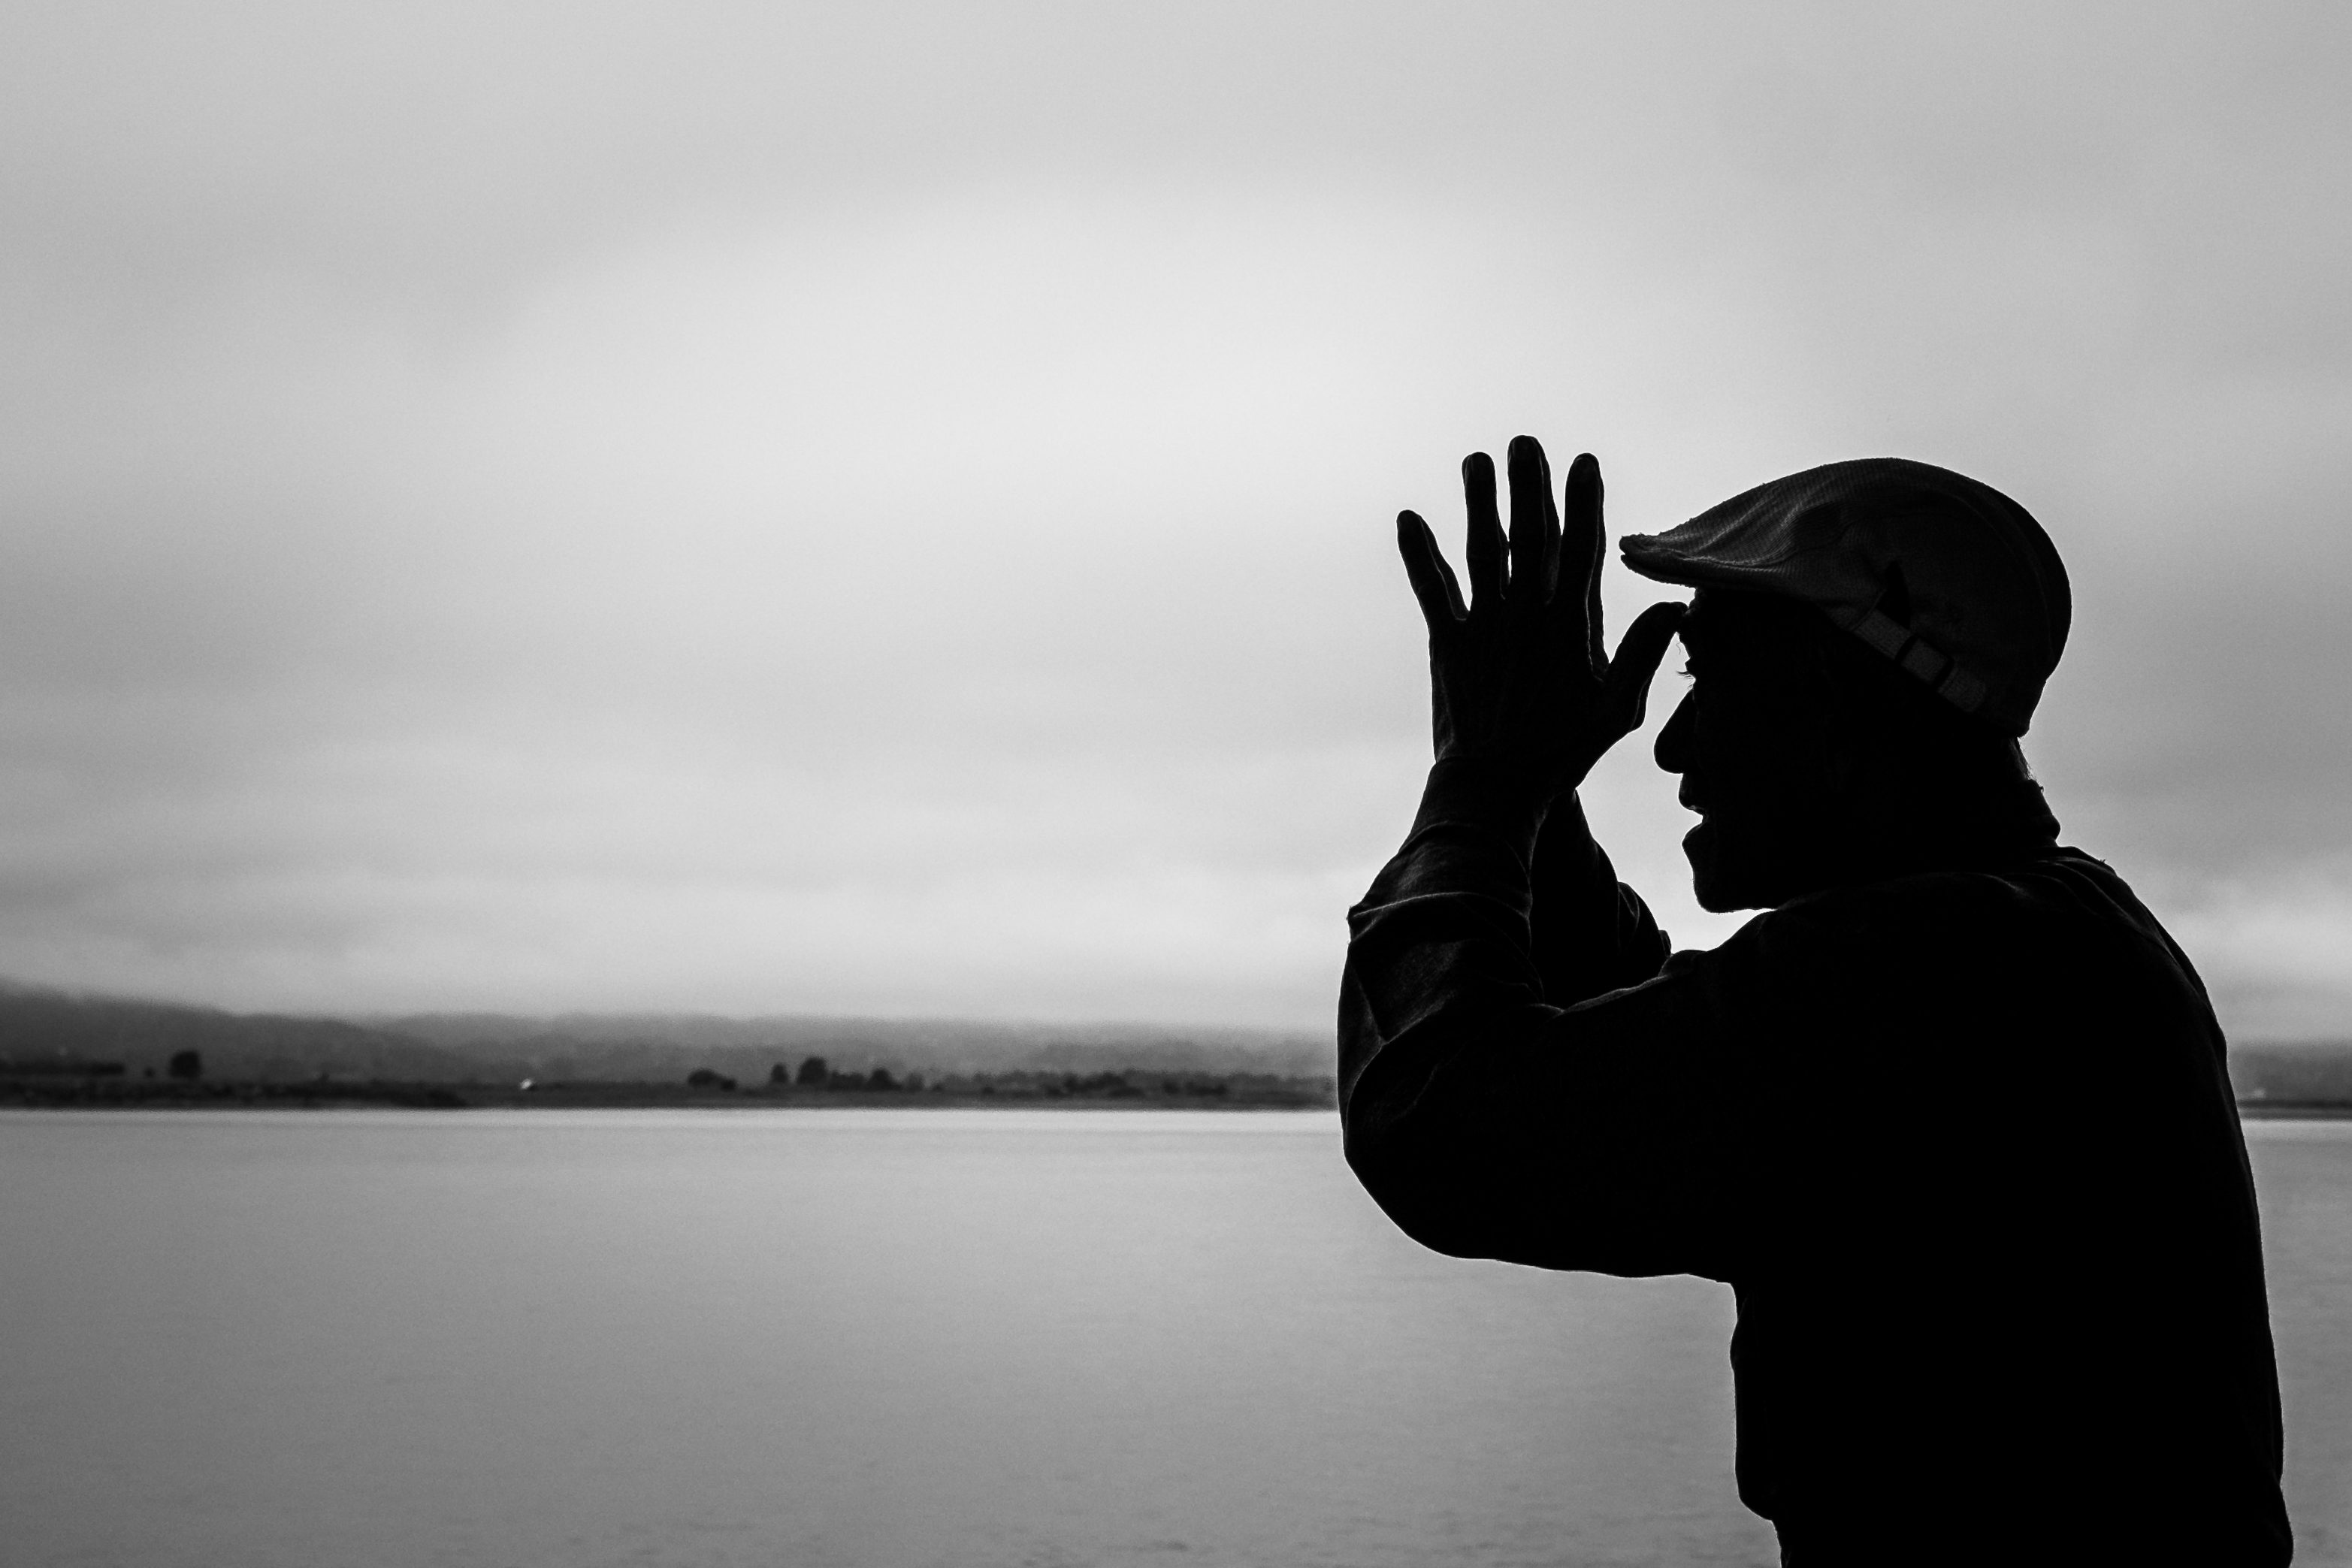
hand, silhouette, black and white, white, photography, reflection, black, monochrome, photograph, emotion, interaction, monochrome photography